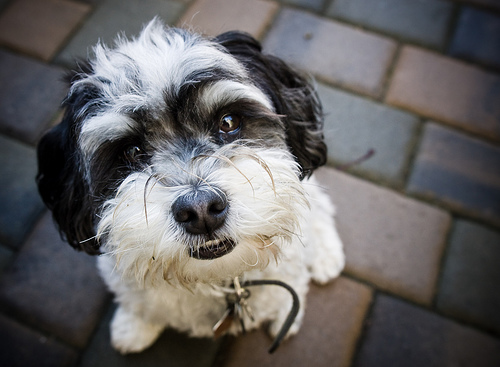
Animal: dog
Breed: havanese